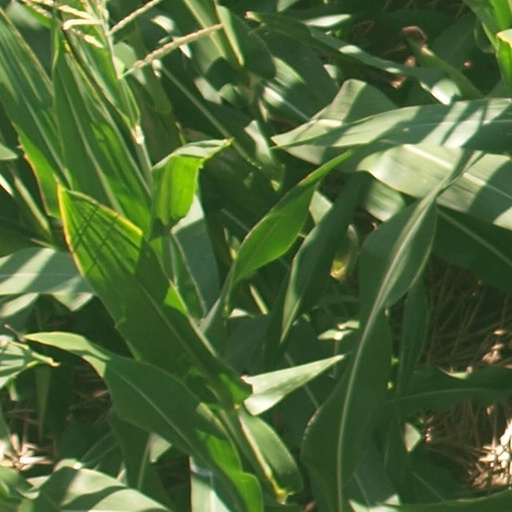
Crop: maize; corn